Disability in Taiwan

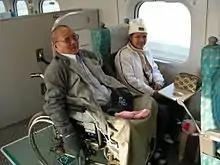
Disabled-friendly seat at Taiwan High Speed Rail coach.

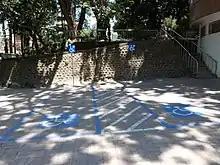
Disabled-only parking lot at Tainan Children's Science Museum in Tainan.

Airports provide personnel to assist disabled people free of charge throughout the entire journey from check-in until baggage reclaim.